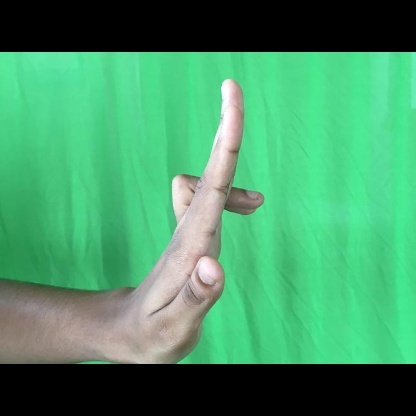
Mudra: Ardhapathaka